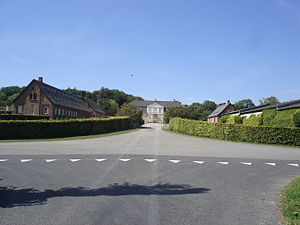
Engelholm (Snesere Sogn)
Engelholm
Engelholm Gods
Engelholm er dannet i 1701 af Kronen som en sædegård. Den hed Skovbygaard til 1775. Gården fik navnet Engelholm i 1775 af H. Petersen efter hans hustru I. Engel. Gården ligger i Snesere Sogn i Næstved Kommune. Hovedbygningen er opført i 1781-1785 og er ombygget i 1833